Transportation in Edmonton

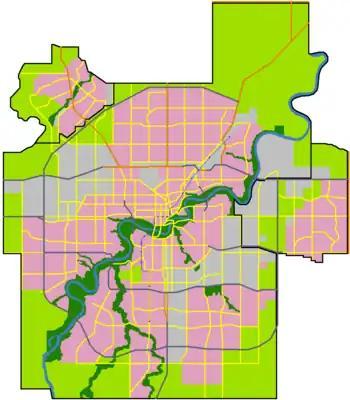
Edmonton road network

Edmonton is connected to British Columbia and Saskatchewan via the Yellowhead Highway (Highway 16, or Yellowhead Trail within city limits), and to Calgary and Red Deer via the Queen Elizabeth II Highway (known as Calgary Trail (southbound) or Gateway Boulevard (northbound) within city limits, on the alignment of the former Calgary and Edmonton Trail).